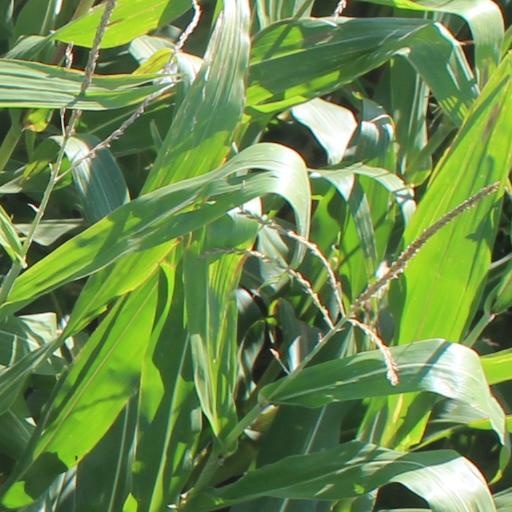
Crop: maize; corn